Djidjelli expedition

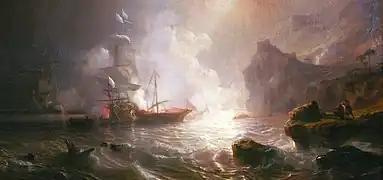
Battle between a French ship and two galleys from the Barbary Coast

The young king Louis XIV wanted to safeguard trade by the French merchant navy, which was continually being attacked by Barbary Coast pirates coming from the regencies of Algiers, Tunis and Tripoli, under Ottoman administration and protection.